Nicosia Turkish Municipality

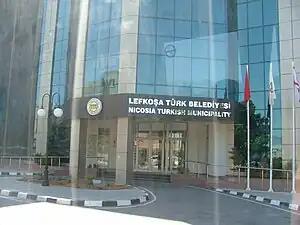
The building of Nicosia Turkish Municipality

Nicosia Turkish Municipality is the governing body of North Nicosia province of TRNC. It was established in 1958 and was recognized by Article 173 of the Constitution of the Republic of Cyprus. After 1974 and the Turkish invasion of Cyprus, it became the municipality of North Nicosia. The current mayor is Mehmet Harmancı.